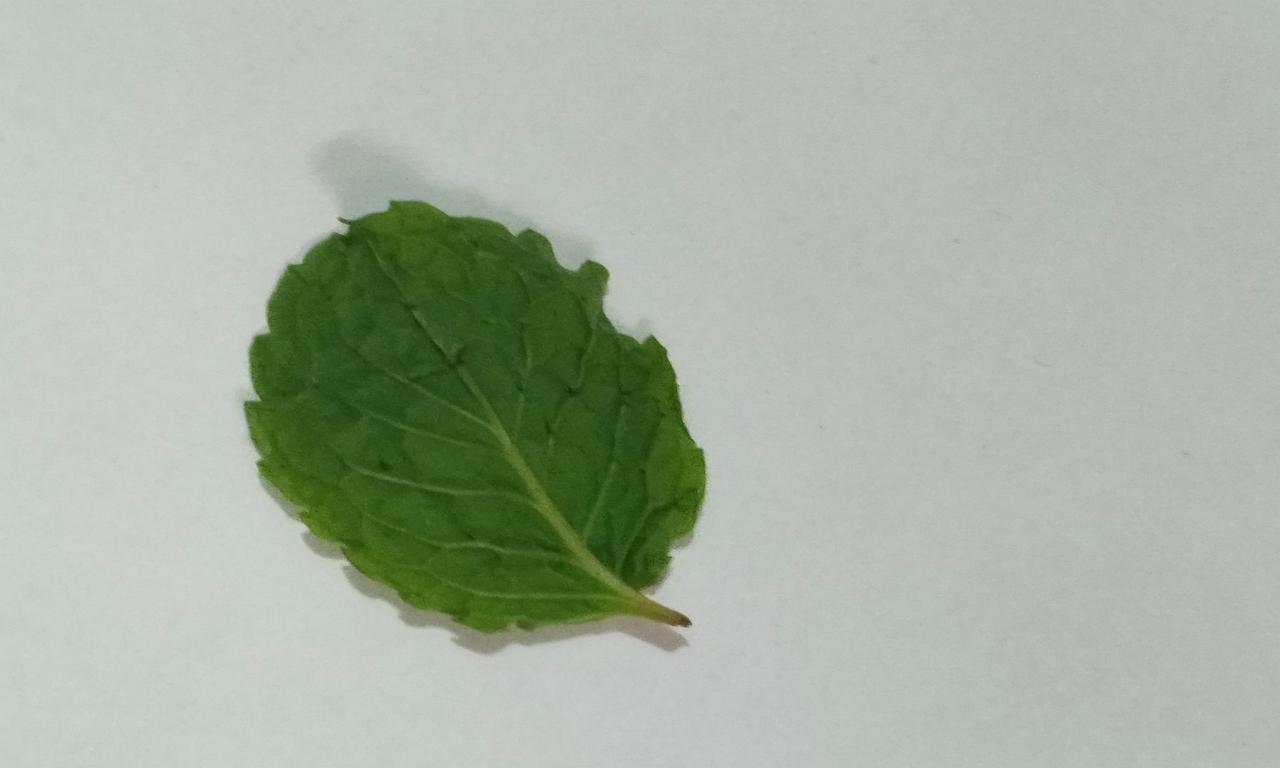
Label: Fresh